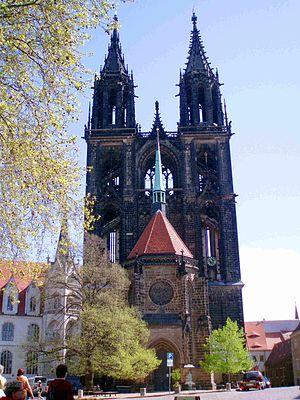
La cathédrale de Meissen consacrée à saint Jean et à saint Donat est l'édifice religieux principal de la ville de Meissen en Allemagne. Construite sur la colline dominant l'Elbe, elle est avec le château d'Albrechtsburg le point culminant de la ville.